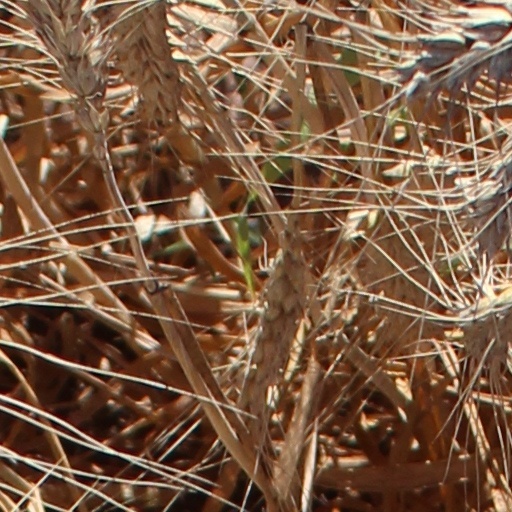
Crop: wheat